Arthur Suydam

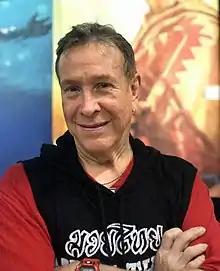
Suydam at the East Coast Comicon in Secaucus, New Jersey

Arthur Suydam (born May 18, 1953) is an American comic book artist known for his work on Marvel Zombies, Deadpool, Black Panther, and KISS Zombies. He has done artwork for magazines including "Heavy Metal", "Epic Illustrated" and "National Lampoon", while his comic book work includes "Batman", "Conan", "Tarzan", "Predator", "Aliens", "Death Dealer", and "Marvel Zombies".